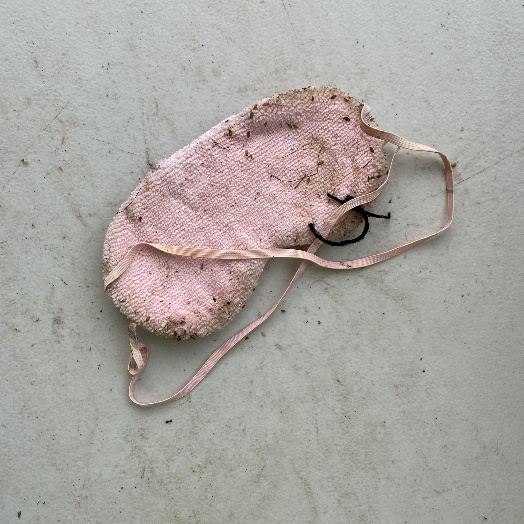
Label: Textile Trash